Talisca

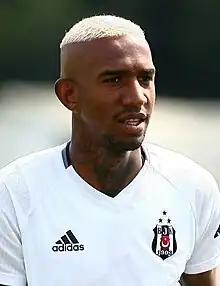
Talisca with Beşiktaş in 2017

Anderson Souza Conceição (born 1 February 1994), known as Anderson Talisca or simply Talisca, is a Brazilian professional footballer who plays as an attacking midfielder and forward for Süper Lig club Fenerbahçe.